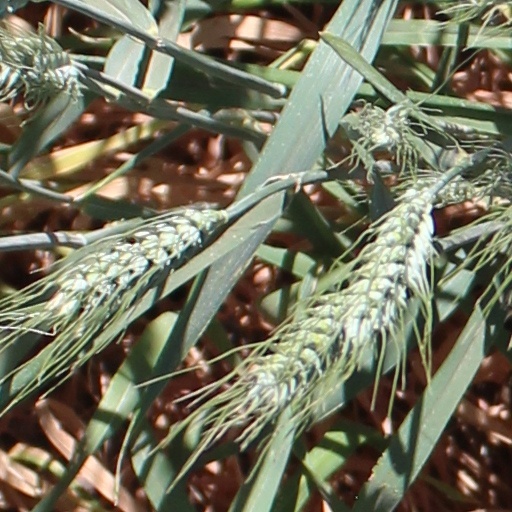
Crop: wheat